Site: brandenburg
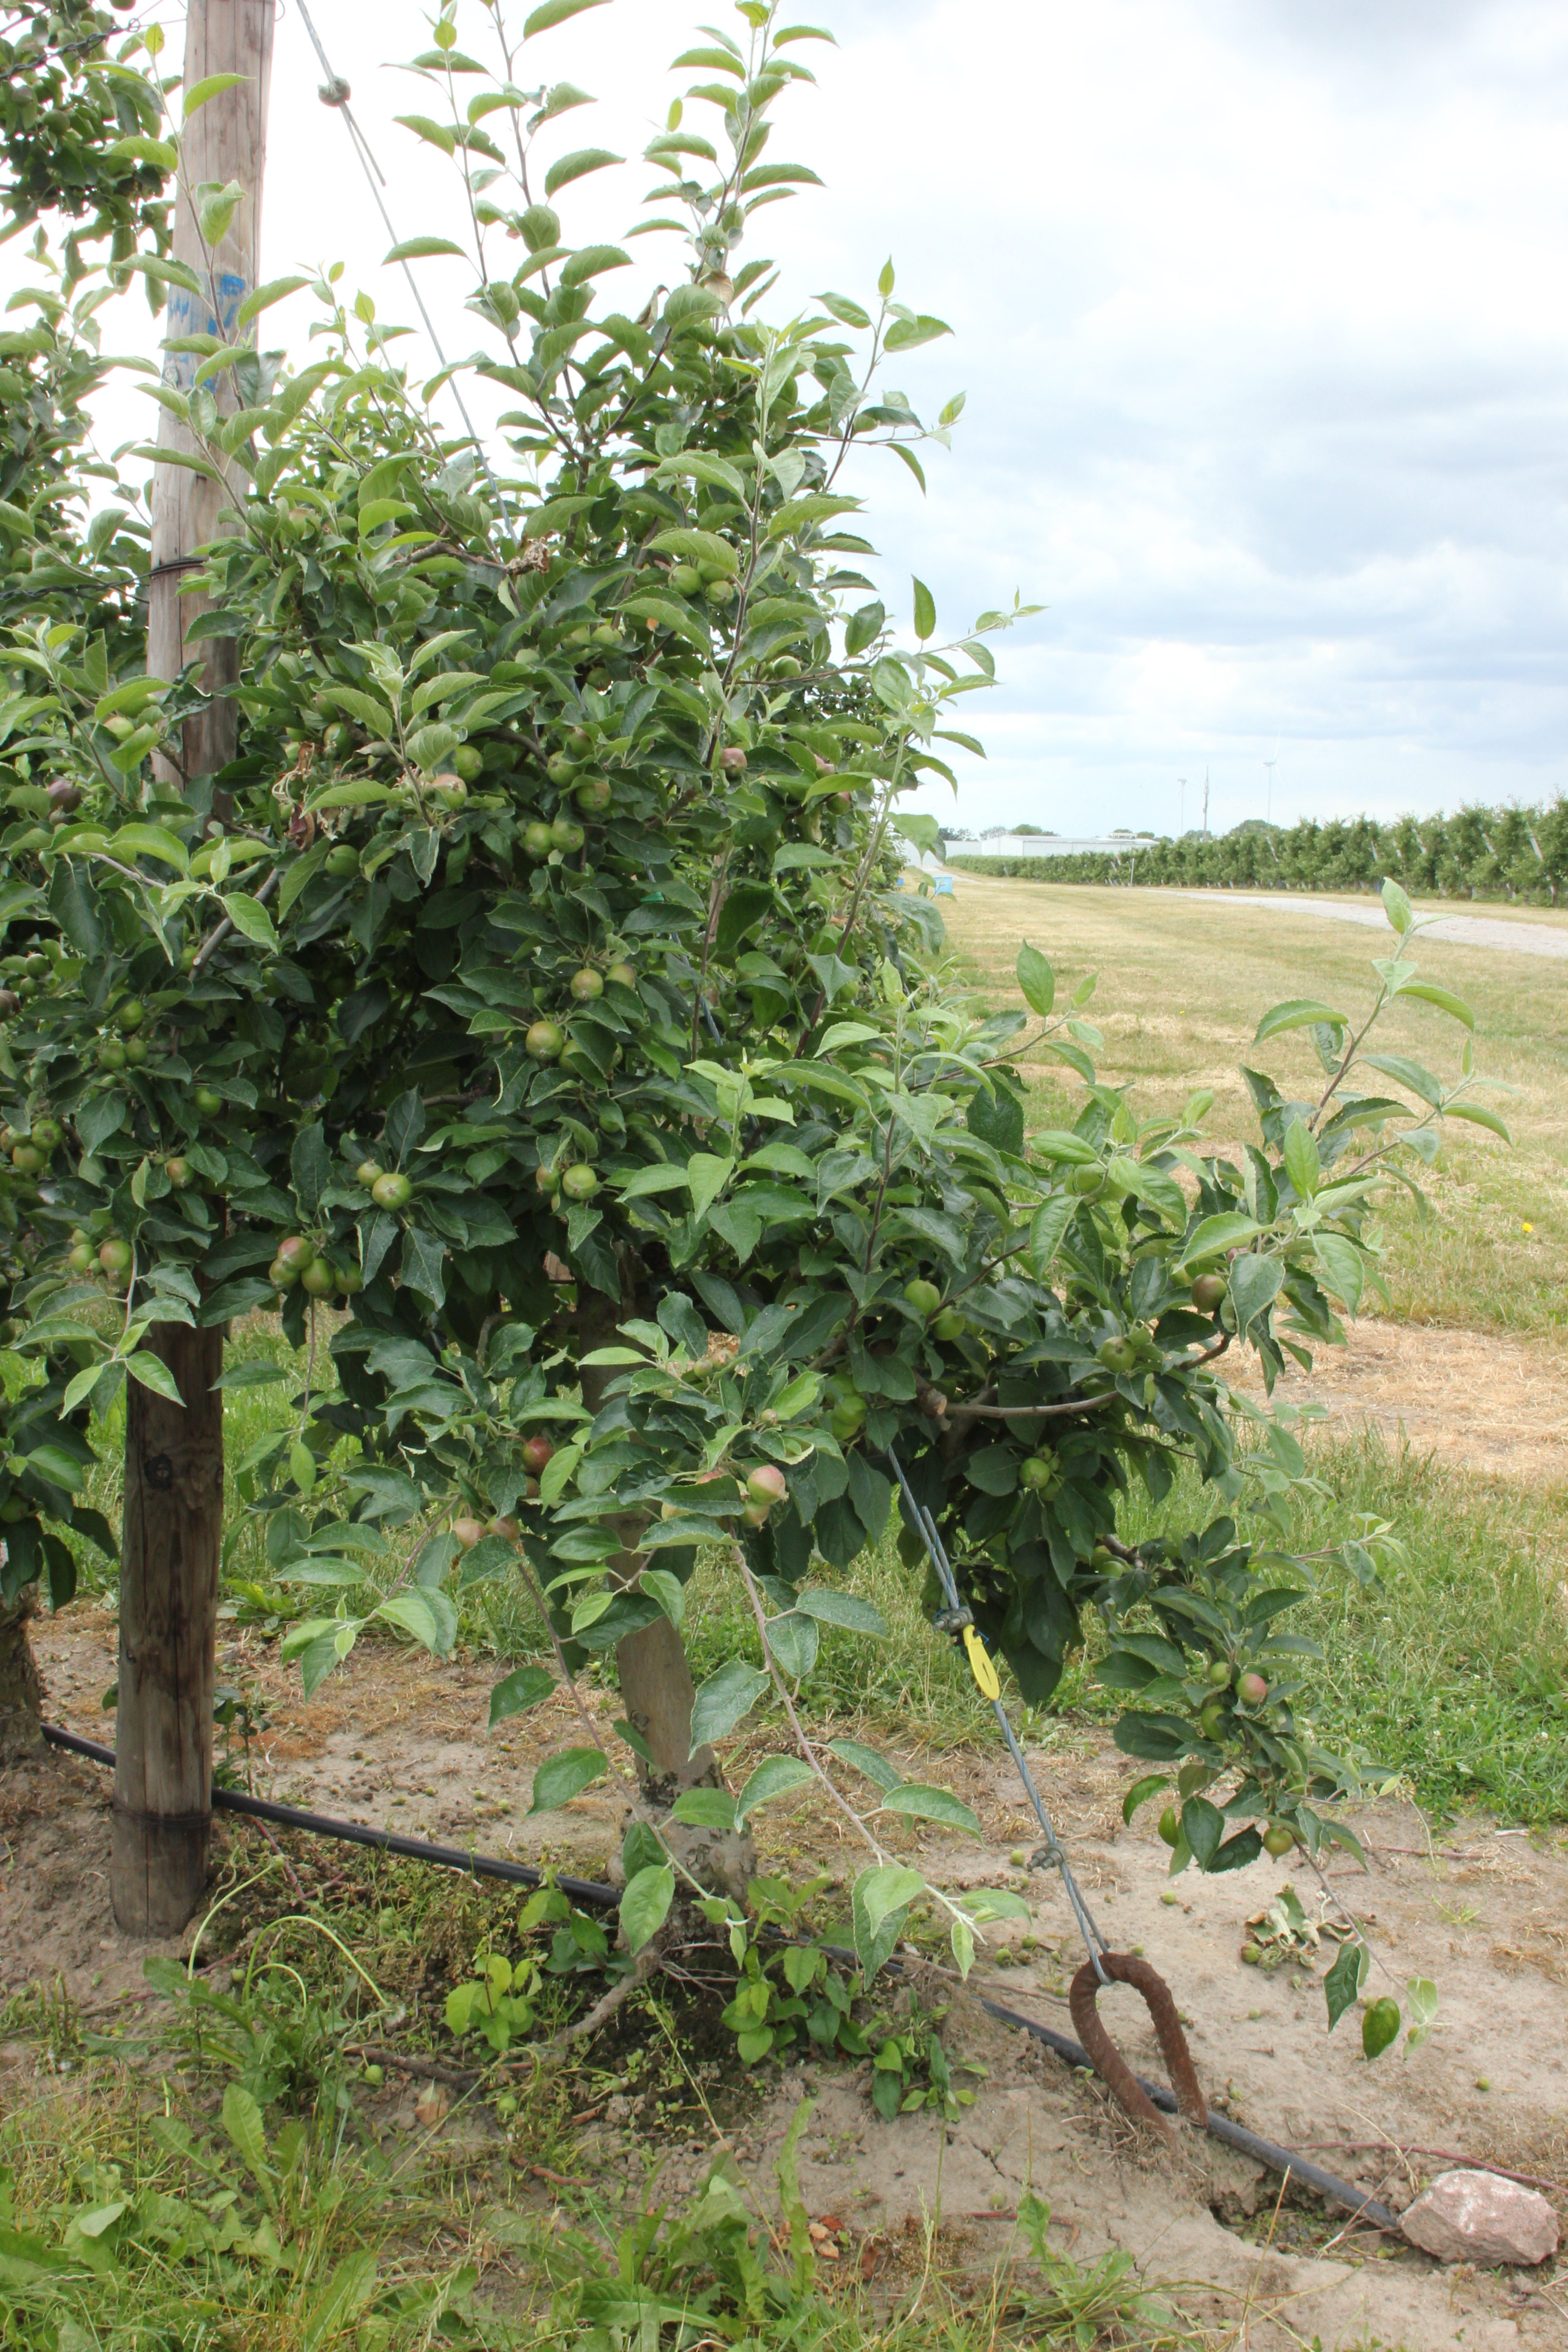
Growth stage (BBCH 73): Development of fruit